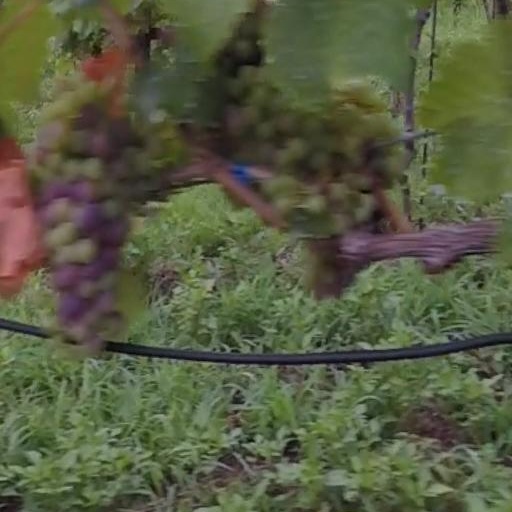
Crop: grape